Vladimir Vazov

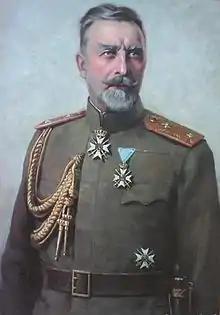
Lieutenant General Vladimir Vazov.

The location of the Doiran Sector was crucial as it represented the shortest possible route to the valley of the Vardar and during the summer of 1918 its defence was expanded to consist of four lines arrayed in depth. Hence it was much better prepared to face an attack than the previous year.